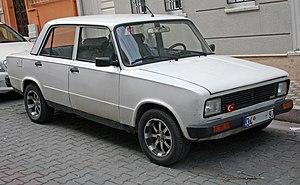
L’usine Fiat-Tofaş de Bursa est une usine de Fiat Group Automobiles située dans l'est de la Turquie pour la production automobile qui a été mise en service en 1970.
La Tofaş 124 Murat est la version turque de la Fiat 124, construite sous licence en Turquie, entre 1971 et 1977 puis sous le nom de Tofaş Serçe de 1985 à 1995.